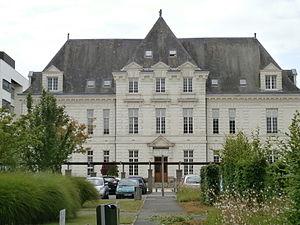
hôpital Bretonneau (Tours) administratif
L'hôpital Bretonneau est un hôpital de Tours, en France. Il constitue la plus ancienne des unités du centre hospitalier régional universitaire de Tours.